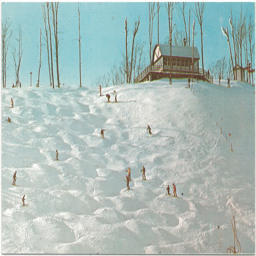
A house and trees on top of a snowy hill.
People skiing down a slope with many moguls.
Skiers crisscrossing moguls and other obstacles on snowy slopes.
A group of skiers heading down a mountain with lots of small hills
A ski slope with people on it, and a mountain lodge on top of scene.